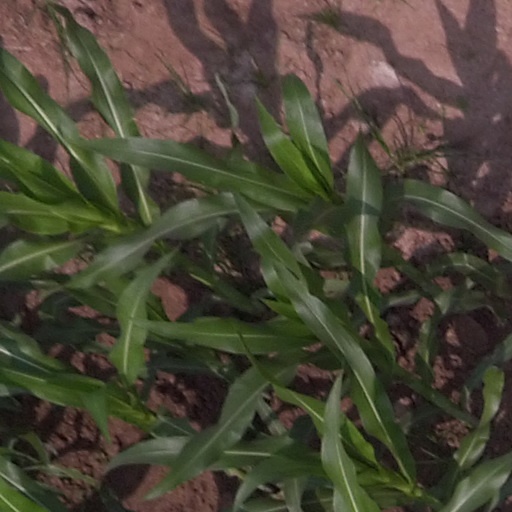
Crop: maize; corn